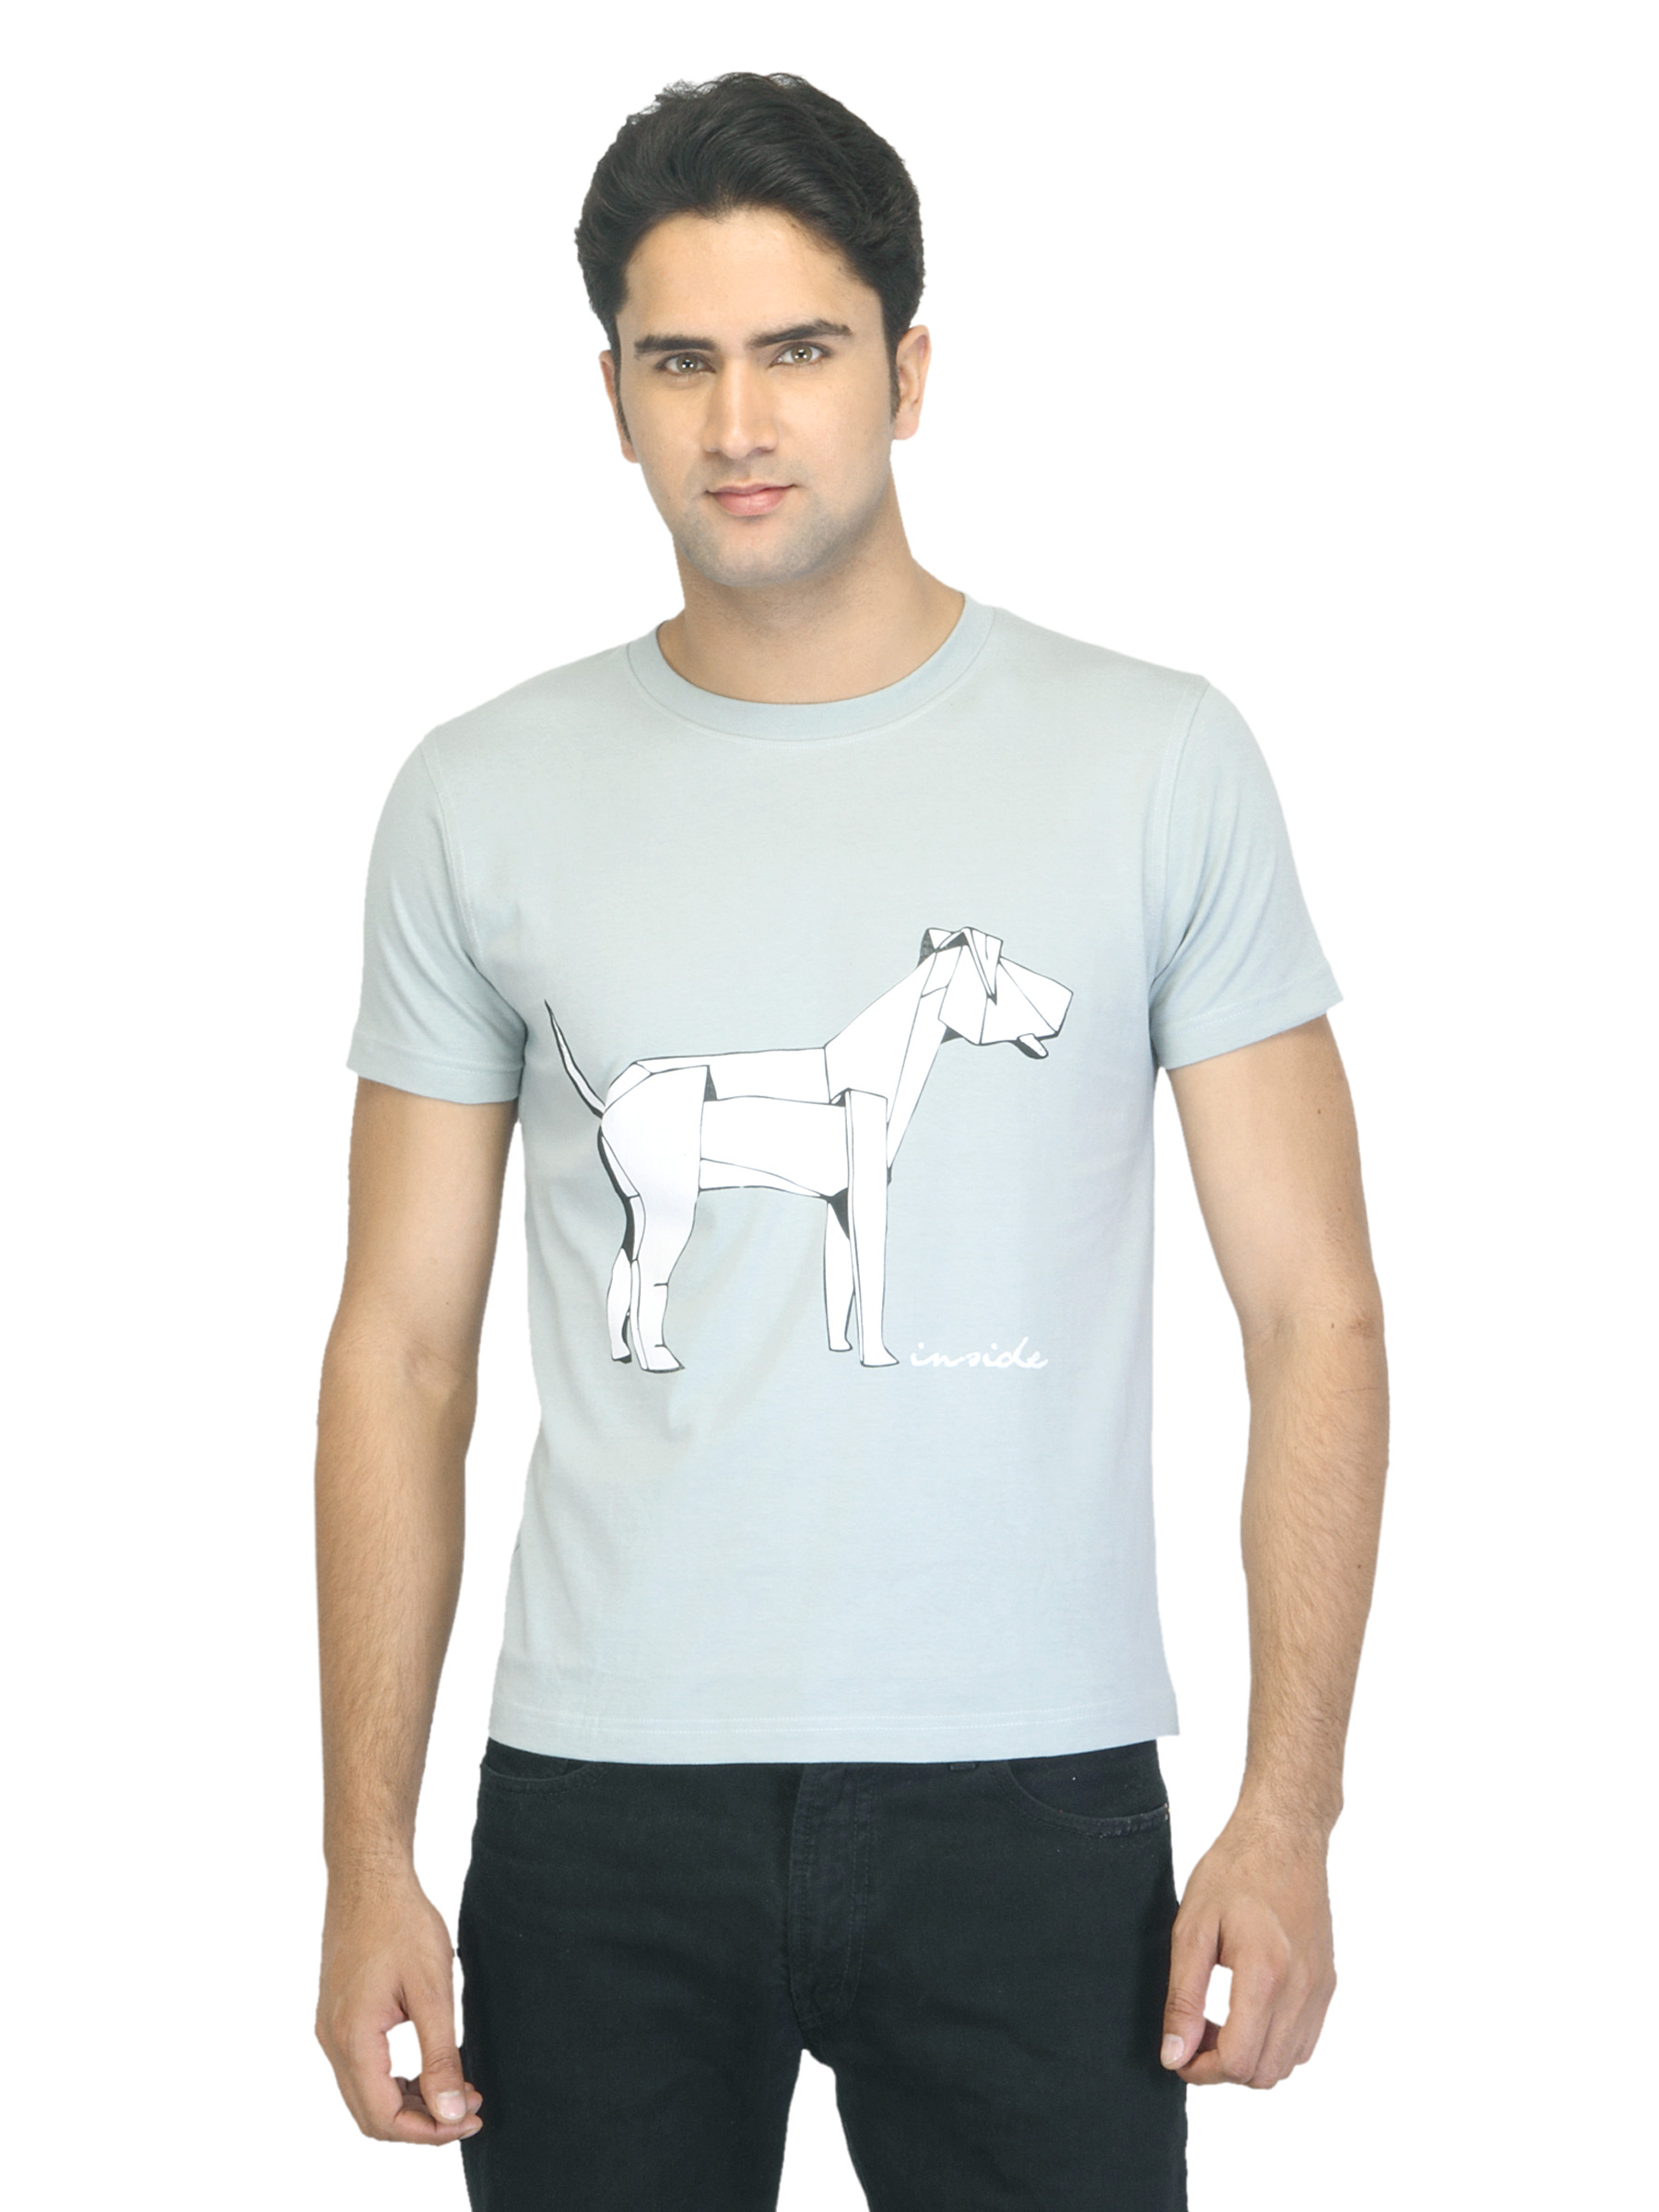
Myntra Men Dog Inside Teal T-shirt
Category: Apparel / Topwear / Tshirts
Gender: Men
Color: Teal
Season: Summer 2012
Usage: Casual